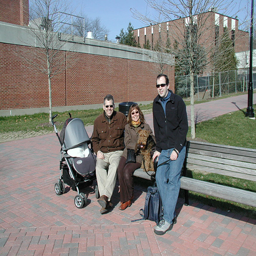
A group of friends pose for a picture while holding an adorable dog.
three people sitting on a bench outdoors with a baby stroller
Three people, a baby and a dog are on the bench.
A family with a baby stroller sit on a park bench on a cool sunny day.
People sitting on a park bench with a dog and baby stroller.